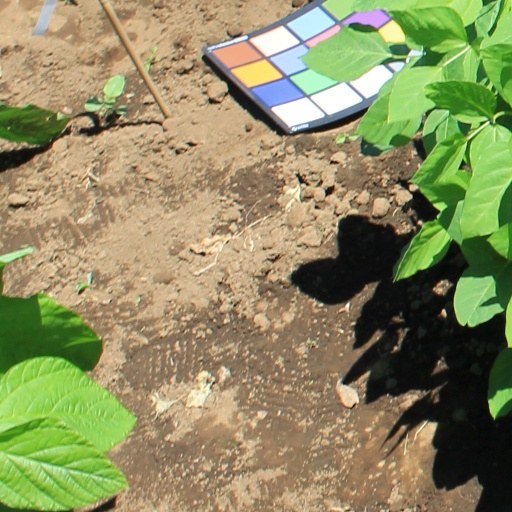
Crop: soybean